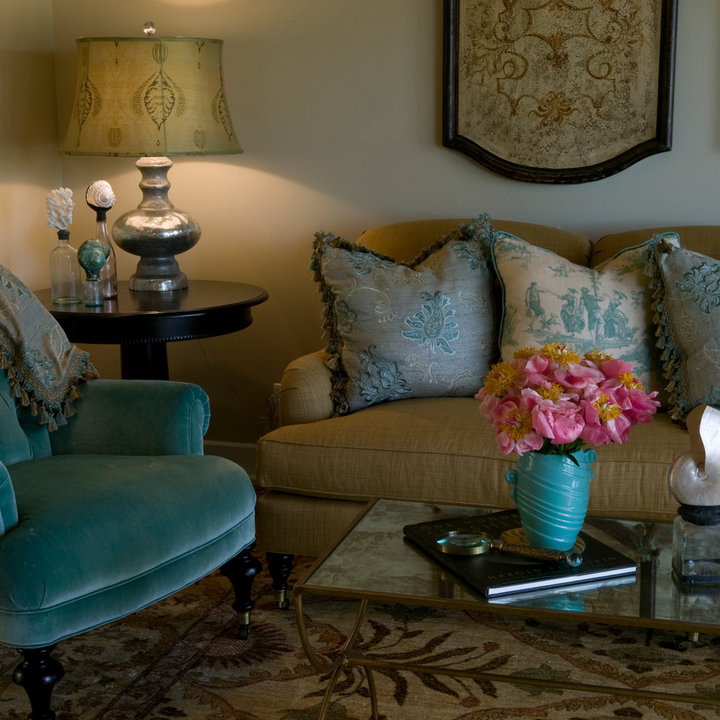
Style: Vintage